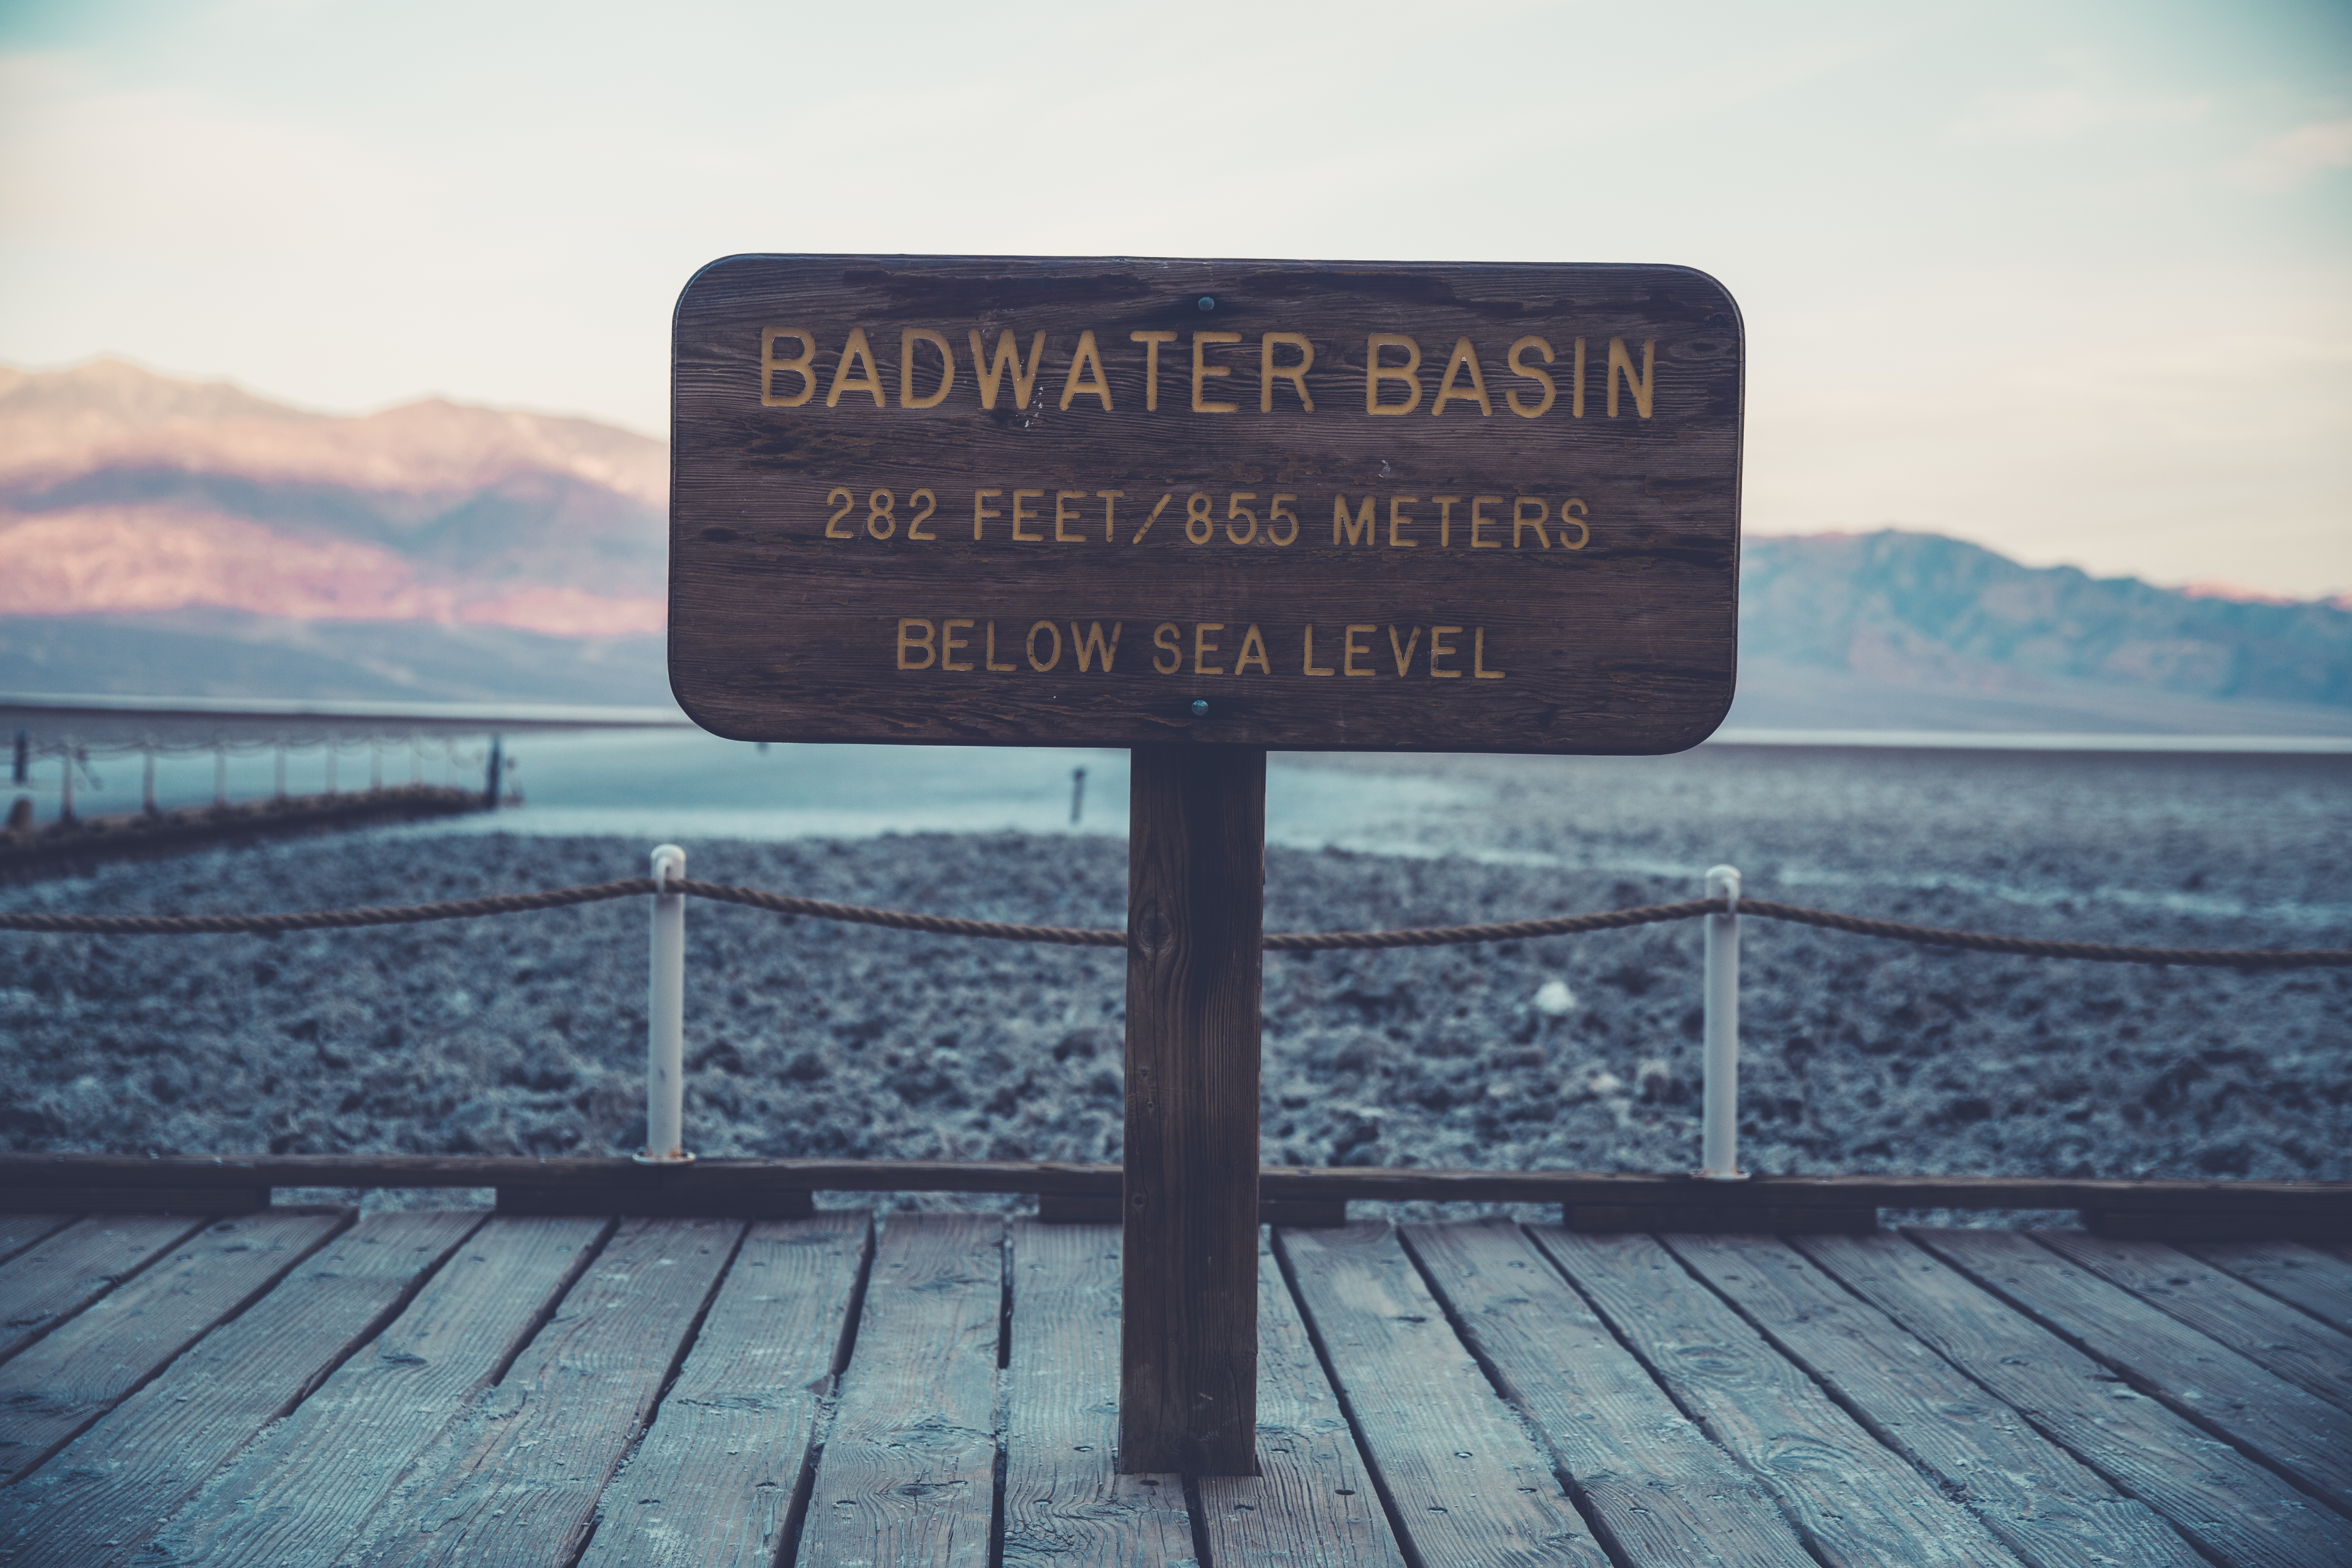
sea, rope, blur, wood, morning, pier, foggy, travel, sign, blue, empty, close up, road trip, outdoors, focus, mountains, hazy, misty, murky, wood planks, badwater basin